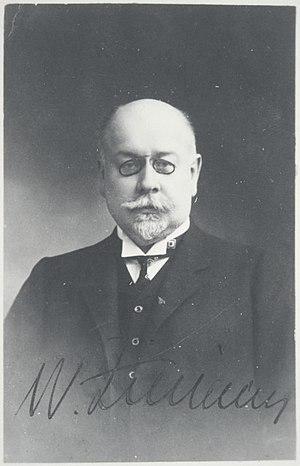
Henrik Johan Wilhelm Zilliacus est un médecin, directeur d'hôpital et activiste politique.